Food Wars! Shokugeki no Soma season 3

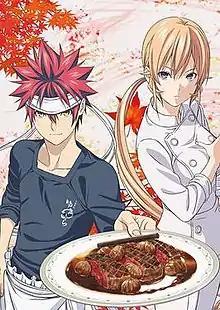
Back cover art of the first Blu-ray compilation, featuring Soma Yukihira (left) and Erina Nakiri (right)

The third season of "" anime television series, subtitled , was produced by J.C.Staff and directed by Yoshitomo Yonetani. The series was first broadcast in Japan on Tokyo MX. It aired from October 4, 2017 to June 25, 2018 with additional broadcasts on BS11 and Animax. In addition, AbemaTV streamed the season. The third season is broken into two parts. The first covers the Moon Festival when Soma Yukihira challenges Council of Ten Masters member Terunori Kuga to a challenge to see who can raise the most money during the five-day event.